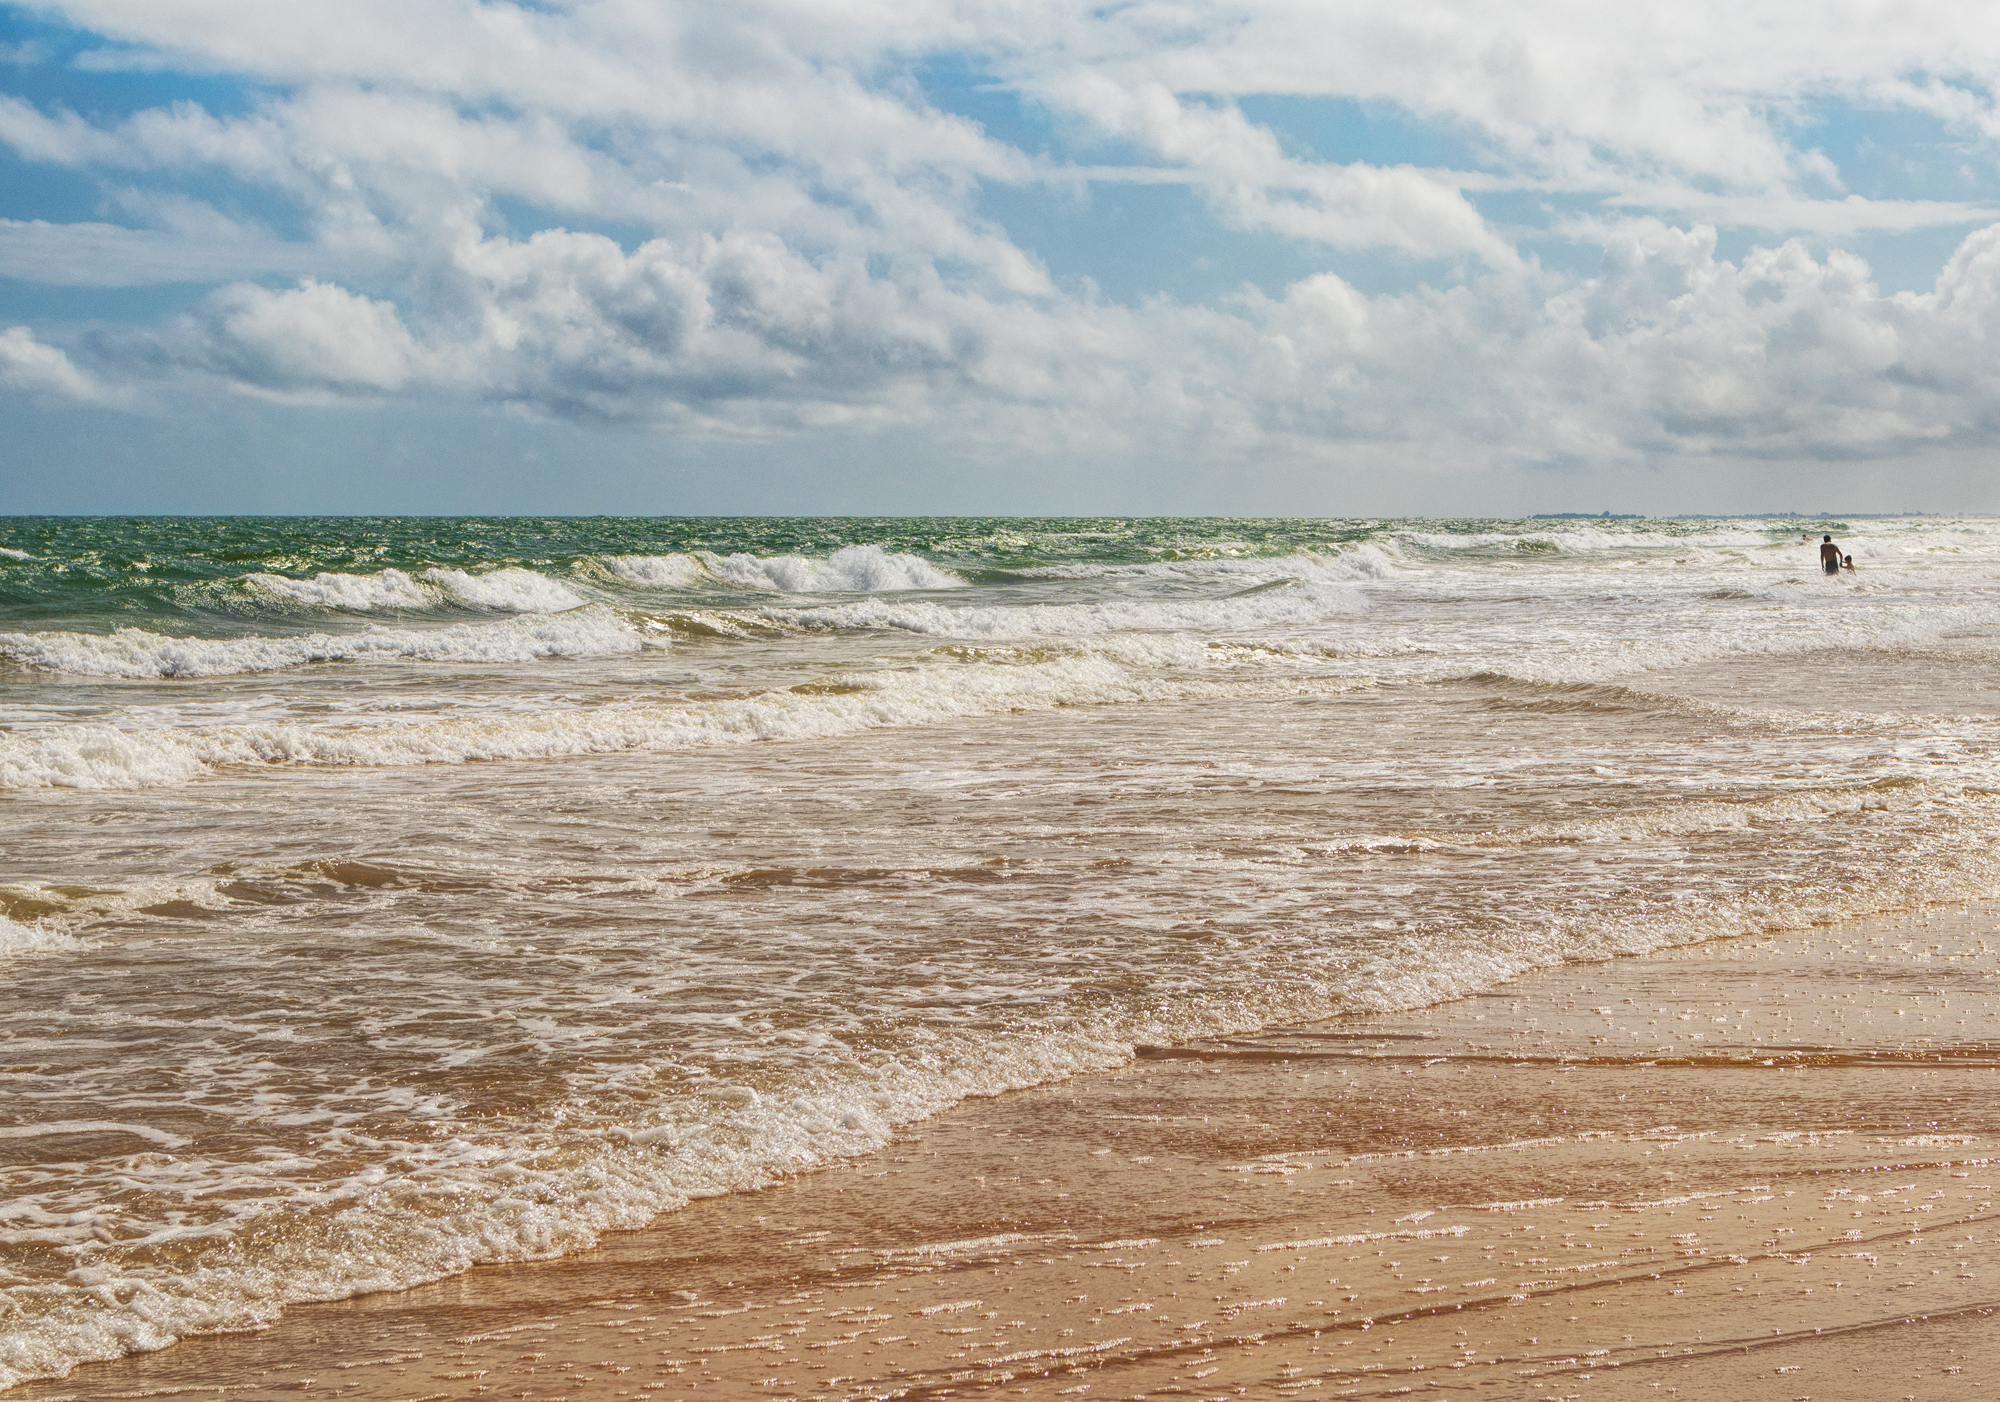
sea, cloud, water, sky, ecoregion, azure, fluid, tree, beach, coastal and oceanic landforms, horizon, wind wave, cumulus, landscape, wind, calm, shore, wave, sand, ocean, People on beach, tropics, coast, wood, tide, soil, bay, rock, caribbean, natural landscape